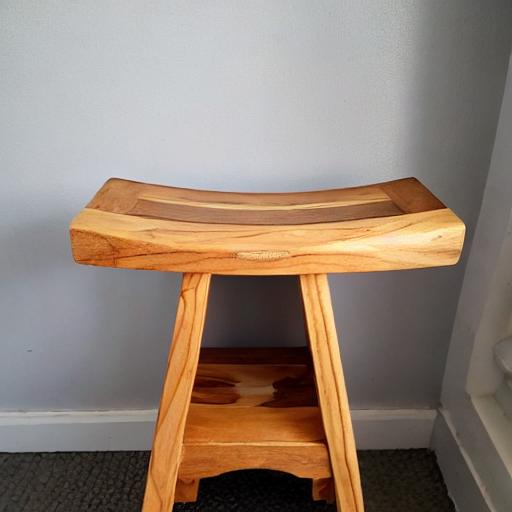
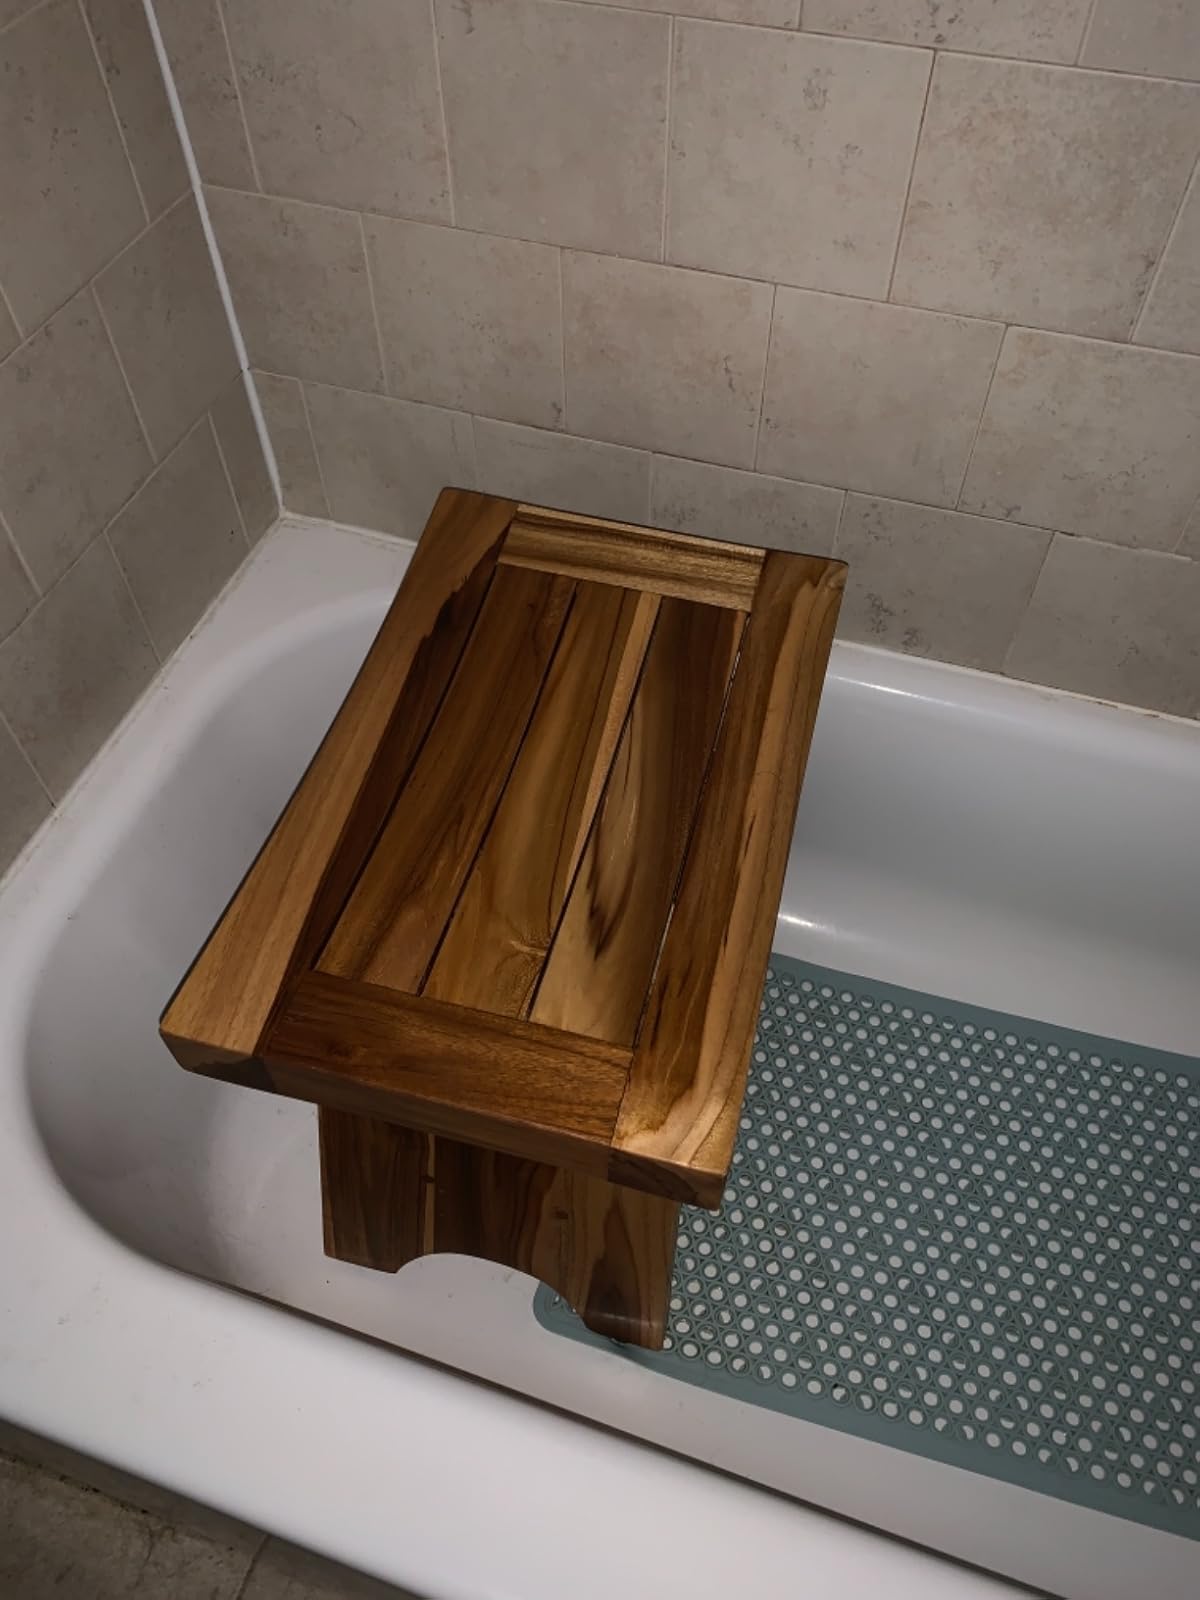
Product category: stool
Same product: no